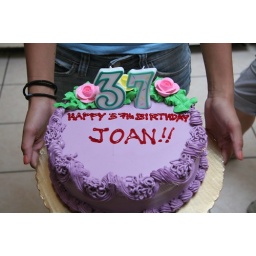
Ube cake requested by the birthday girl